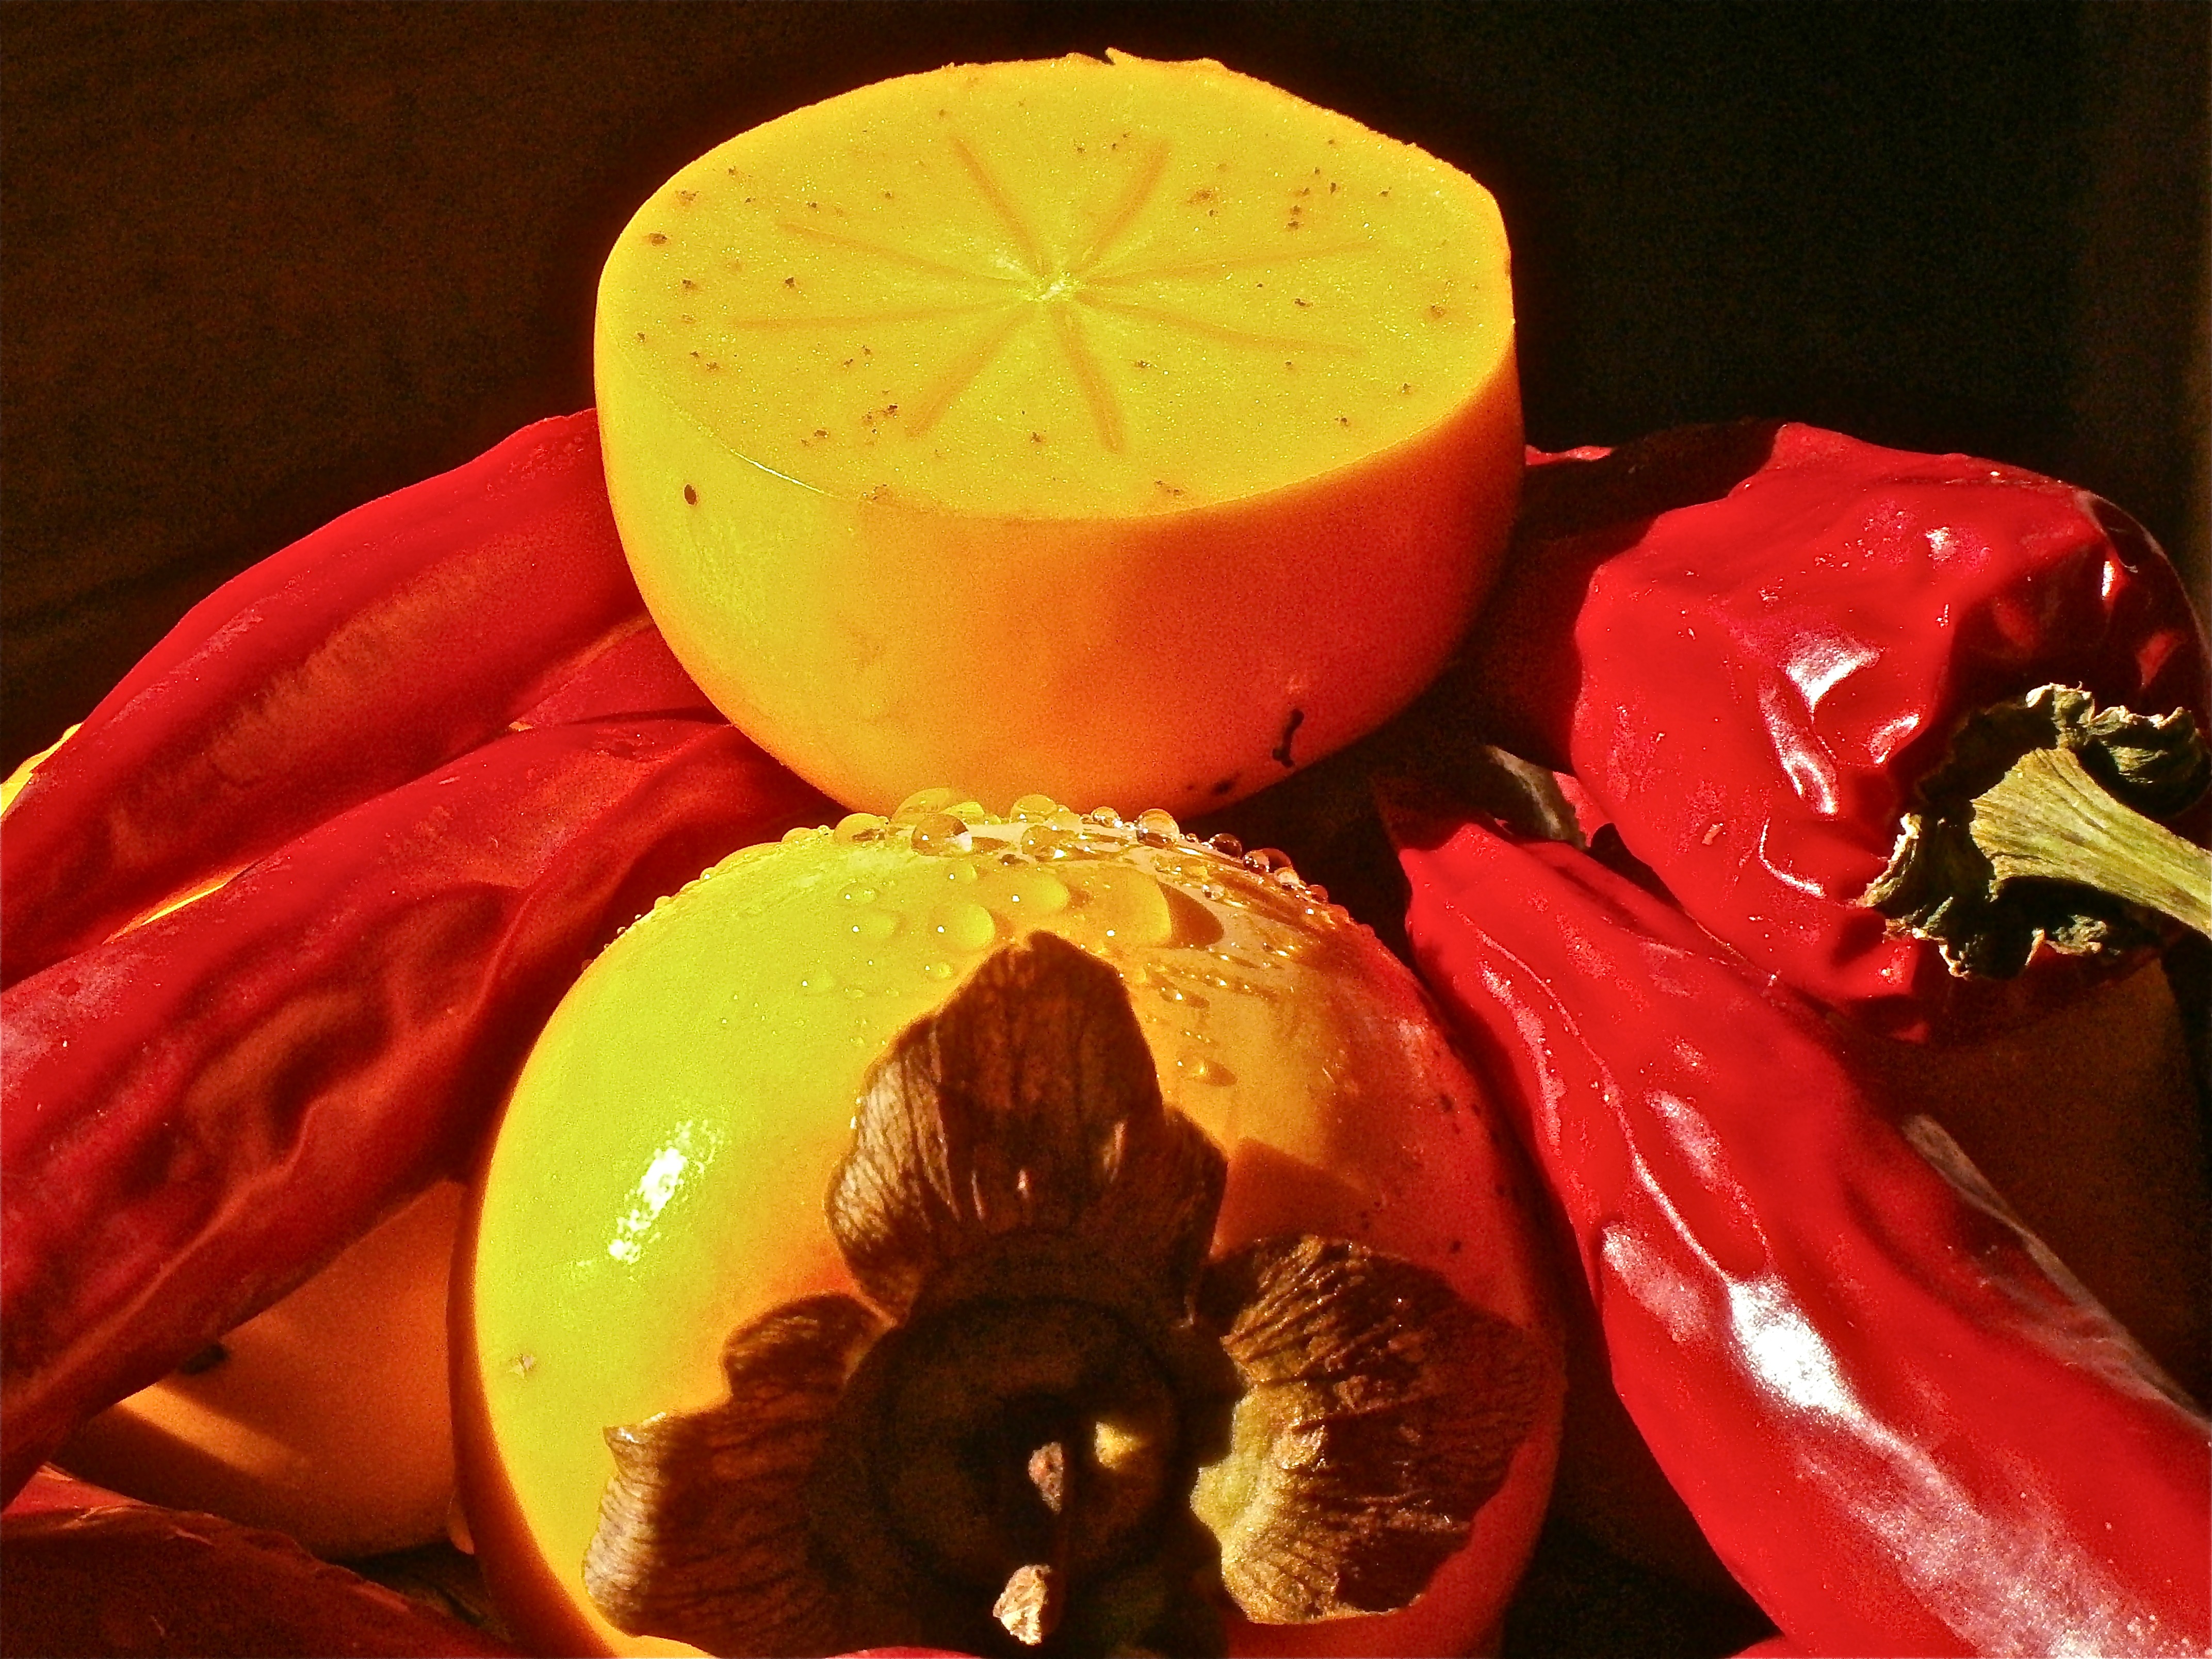
tree, nature, plant, fruit, flower, petal, food, pepper, red, produce, vegetable, persimmons, khaki, macro photography, flavor, flowering plant, land plant, diospyros kaki, 3cmlong